Consumer welfare standard

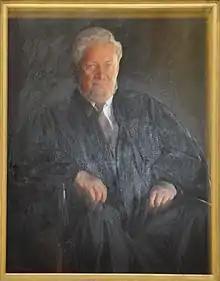
The work of legal scholar Robert Bork is often cited as having contributed to the development of the consumer welfare standard

The roots of the consumer welfare standard can be found in the work of conservative legal scholar Robert Bork, most notably in his 1978 book "The Antitrust Paradox". The consumer welfare standard gradually replaced the rule of reason principle as the dominant legal theory behind antitrust enforcement by the 1980s.